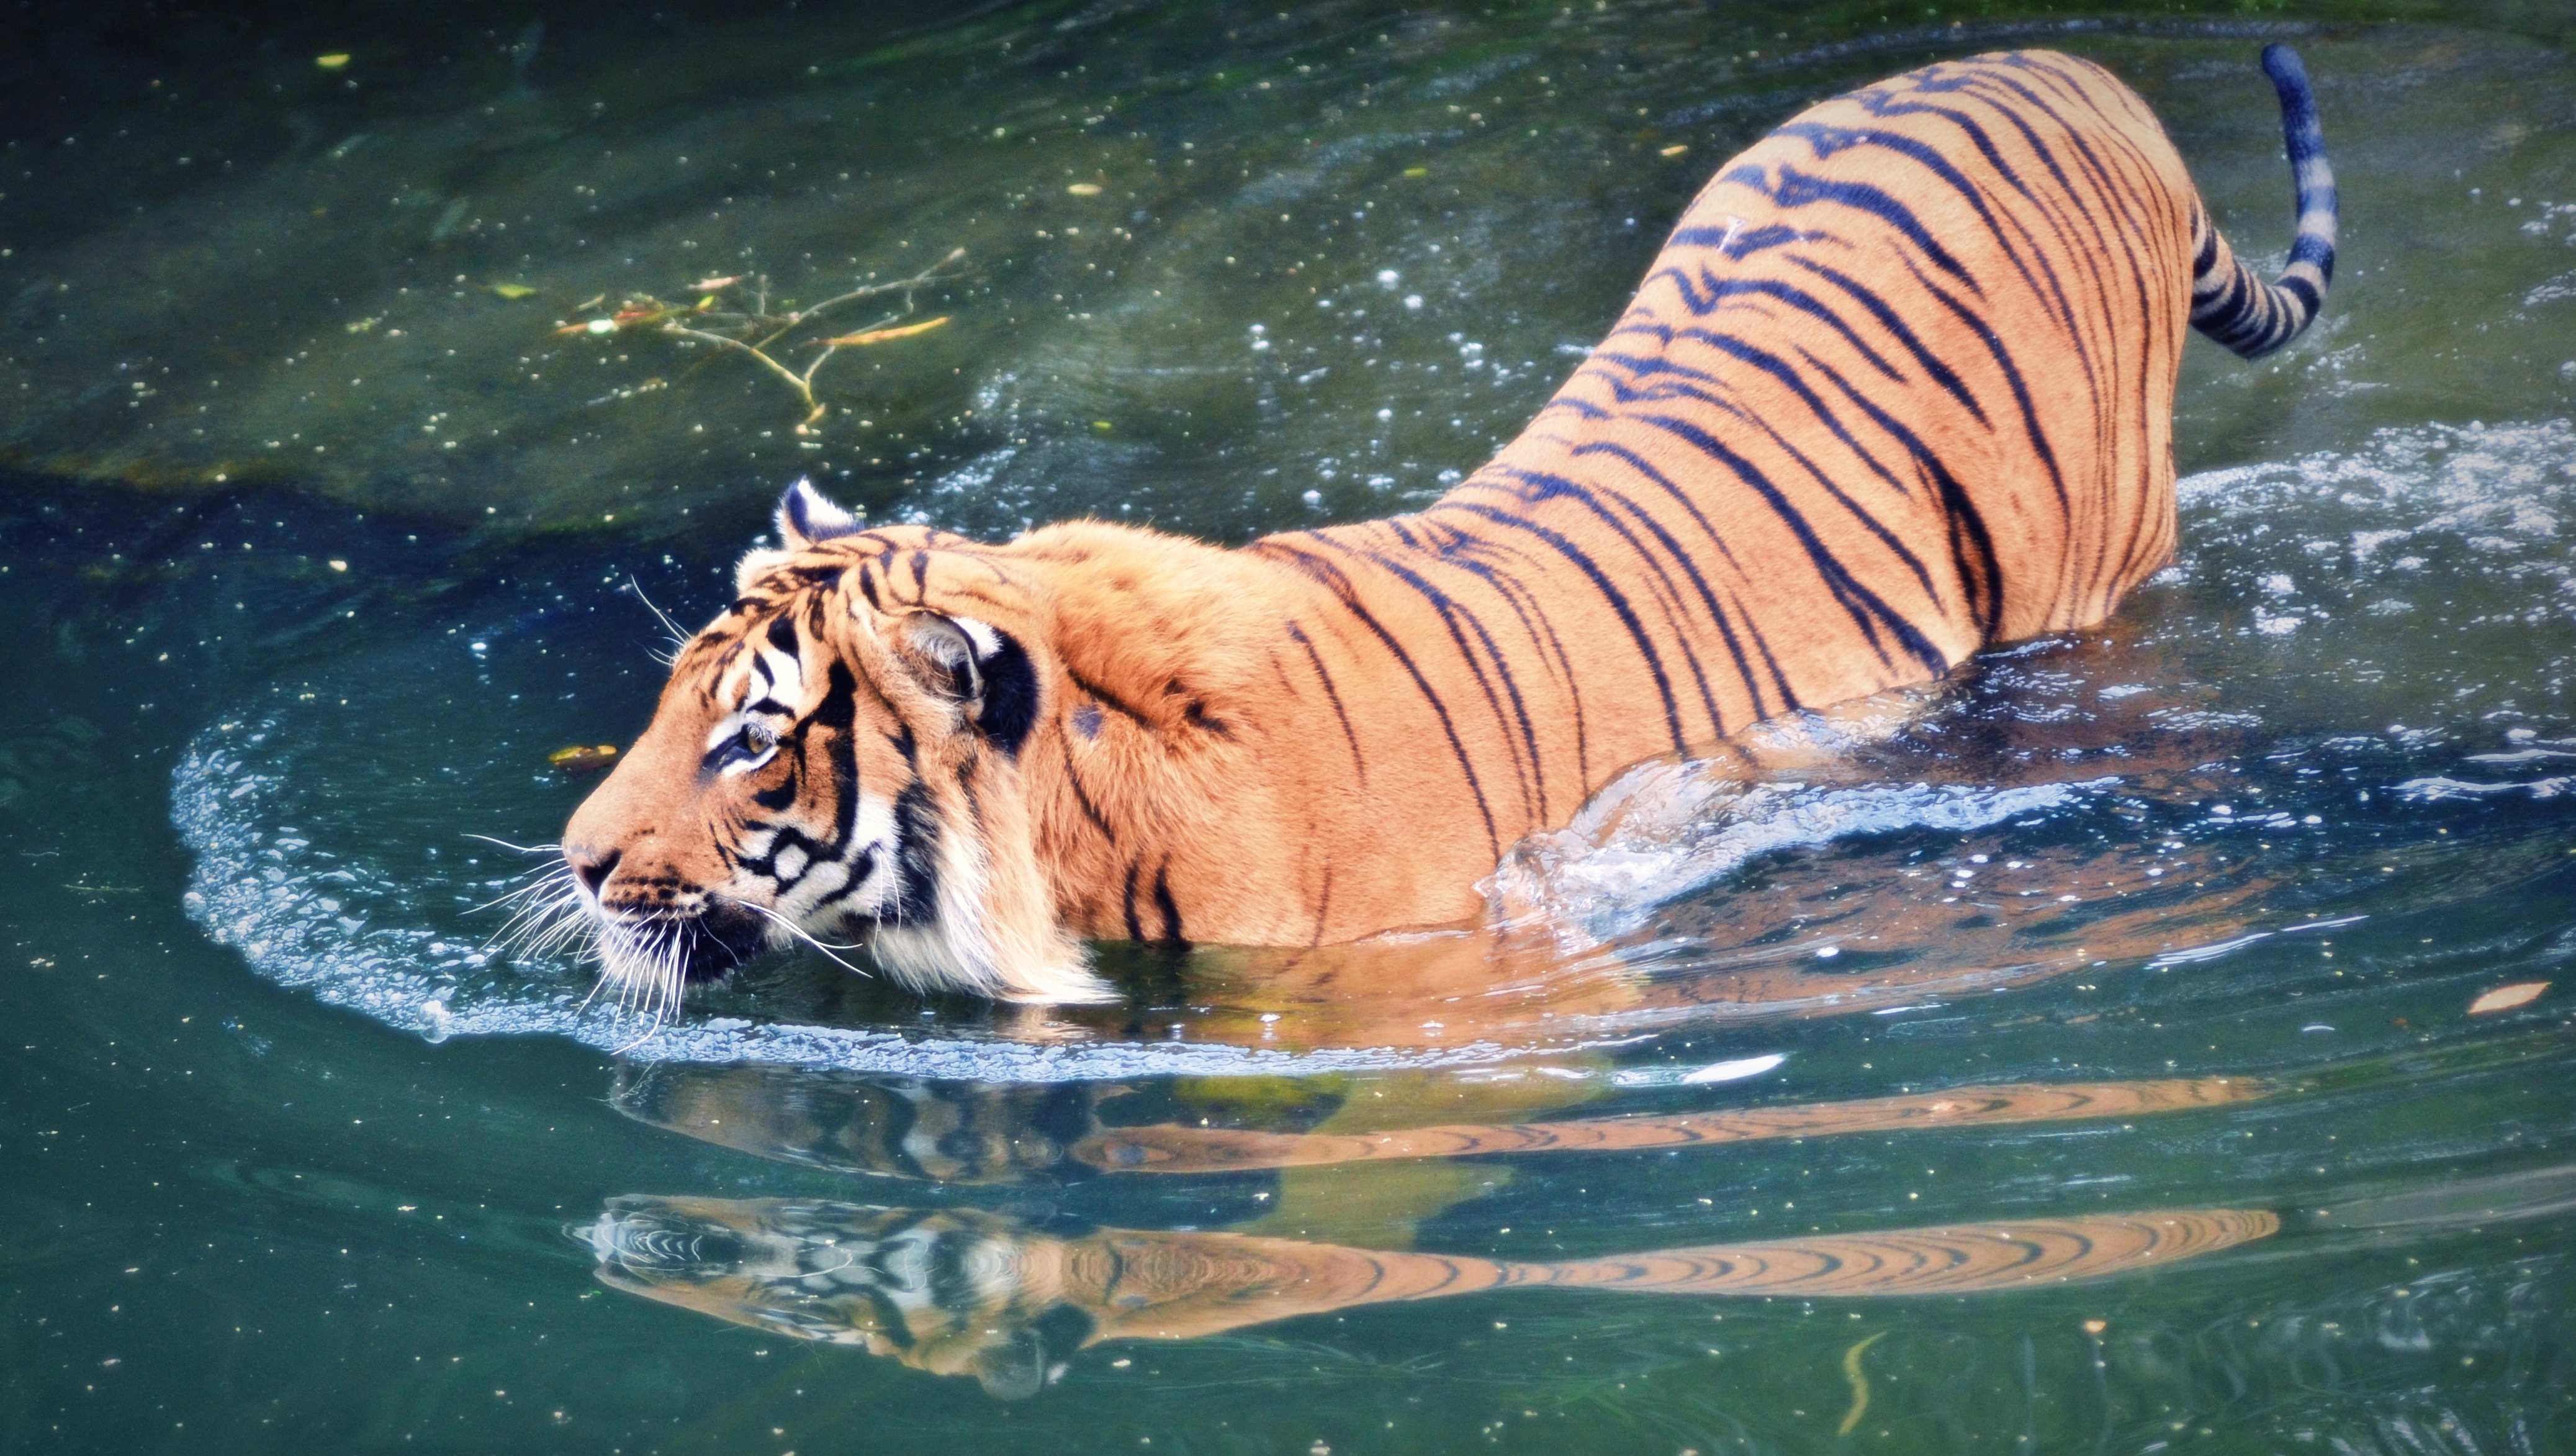
water, animal, wildlife, wild, zoo, cat, color, mammal, mane, fauna, swimming, playful, tiger, beast, vertebrate, dangerous, bathing, big cats, big tiger, sumatran tiger, cat like mammal